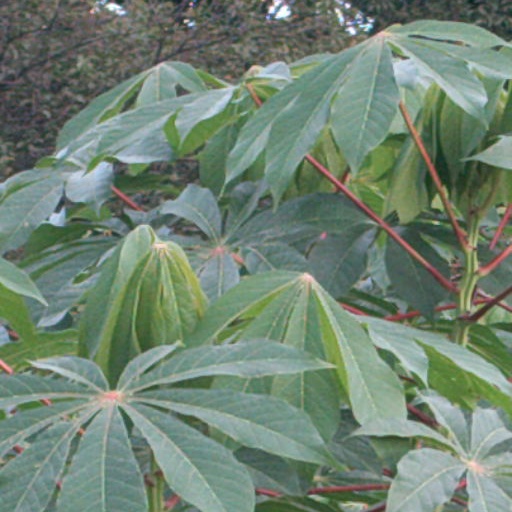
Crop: cassava